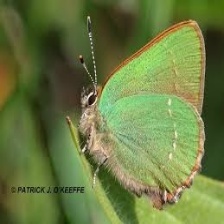
Species: GREEN HAIRSTREAK
Butterfly family (ImageNet category): lycaenid_butterfly